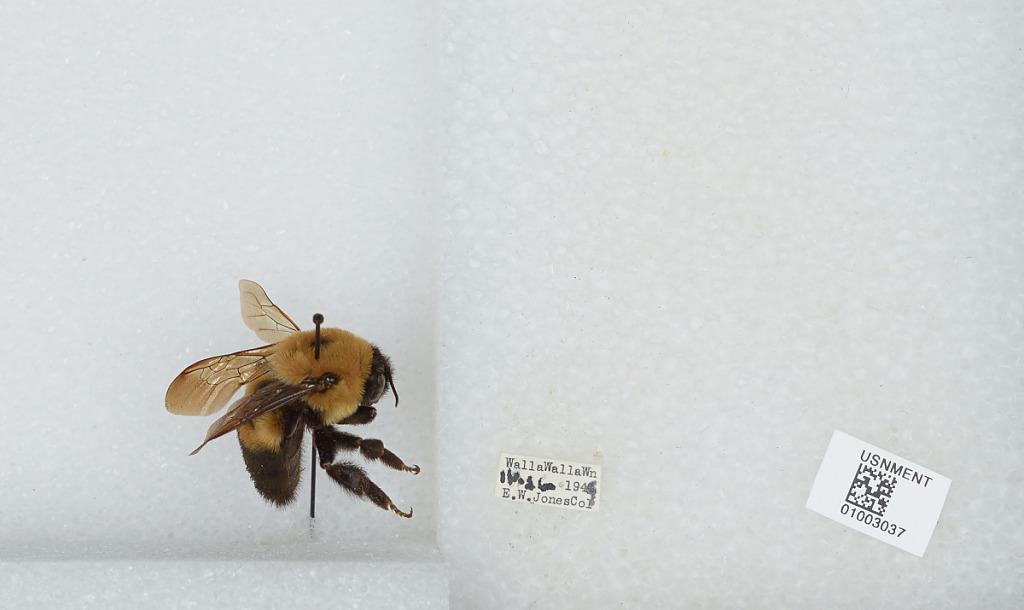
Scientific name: Bombus (Separatobombus) griseocollis (De Geer)
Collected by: E. Jones
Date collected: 1946-4-26
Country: United States
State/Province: Washington
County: Walla Walla
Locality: Walla Walla
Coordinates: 46.065, -118.33